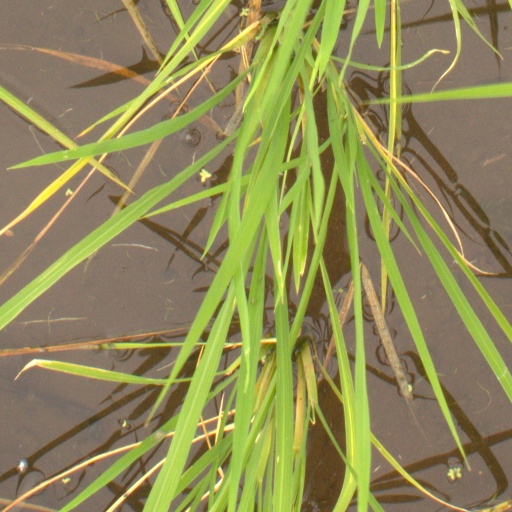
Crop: rice